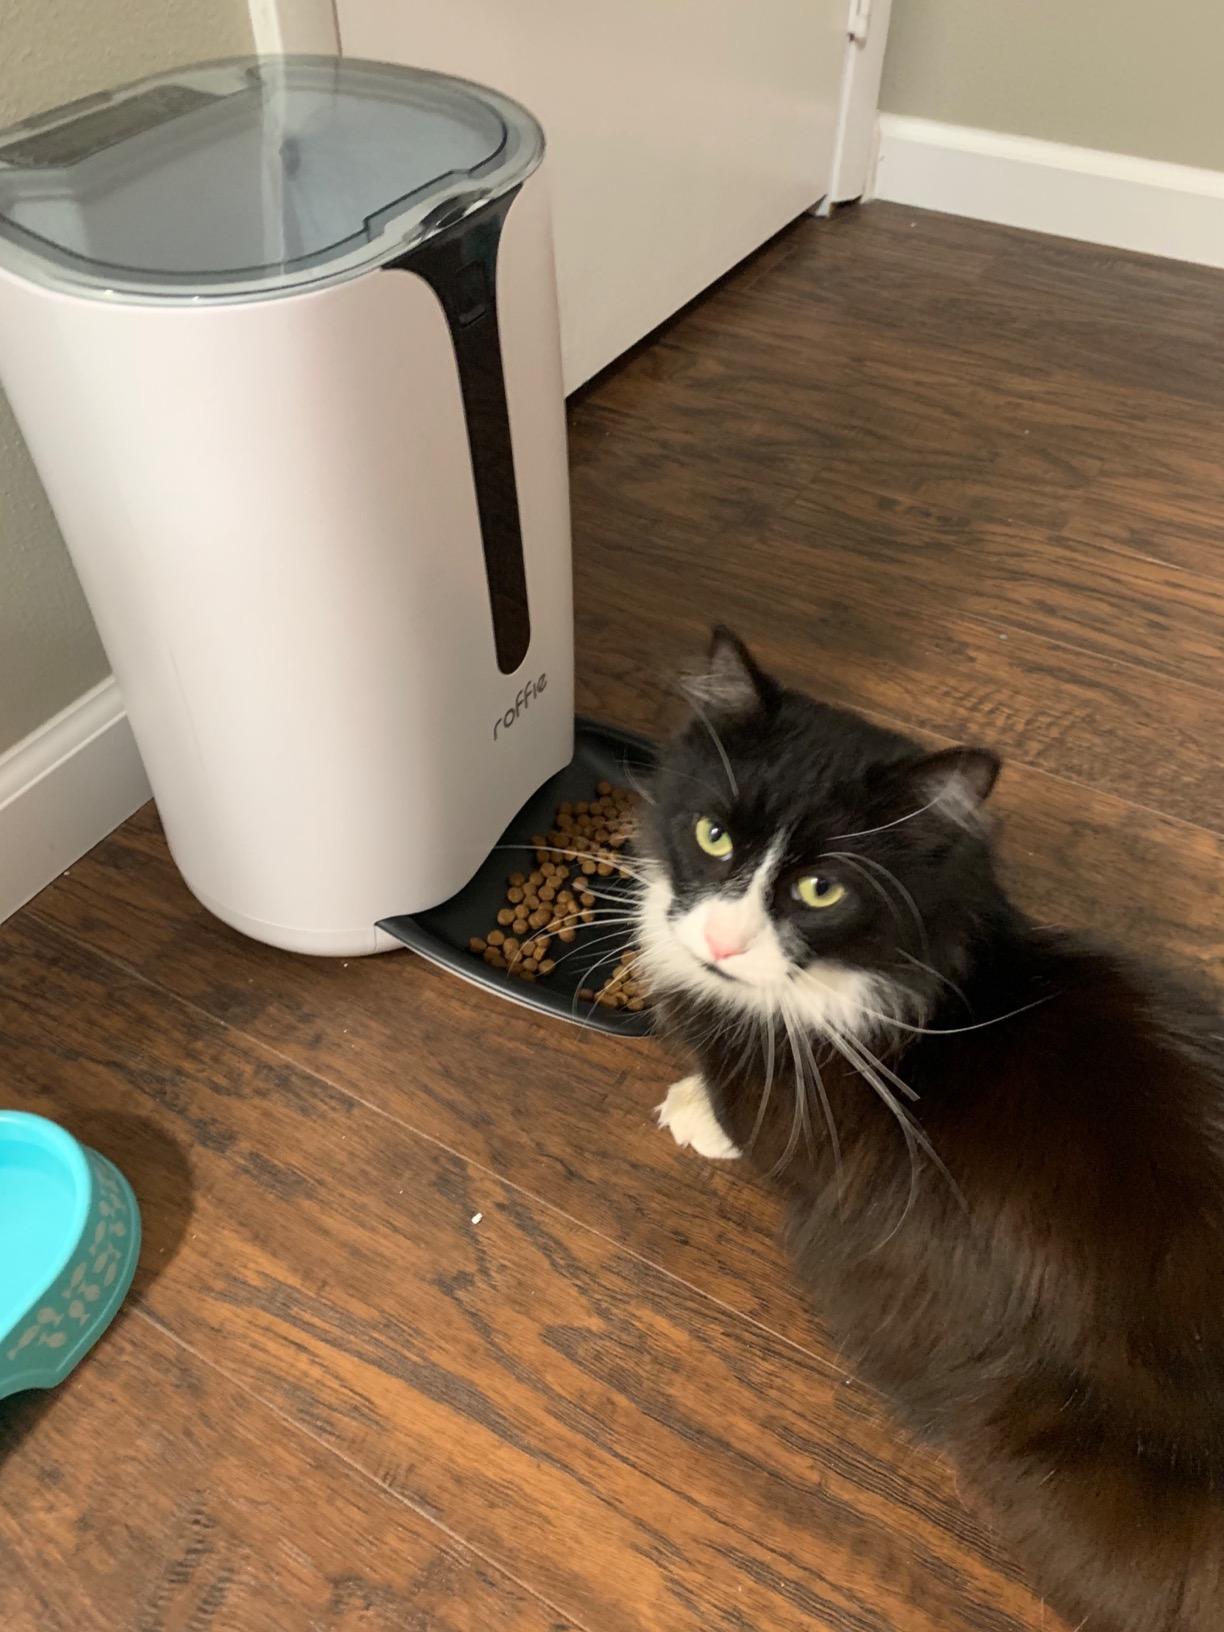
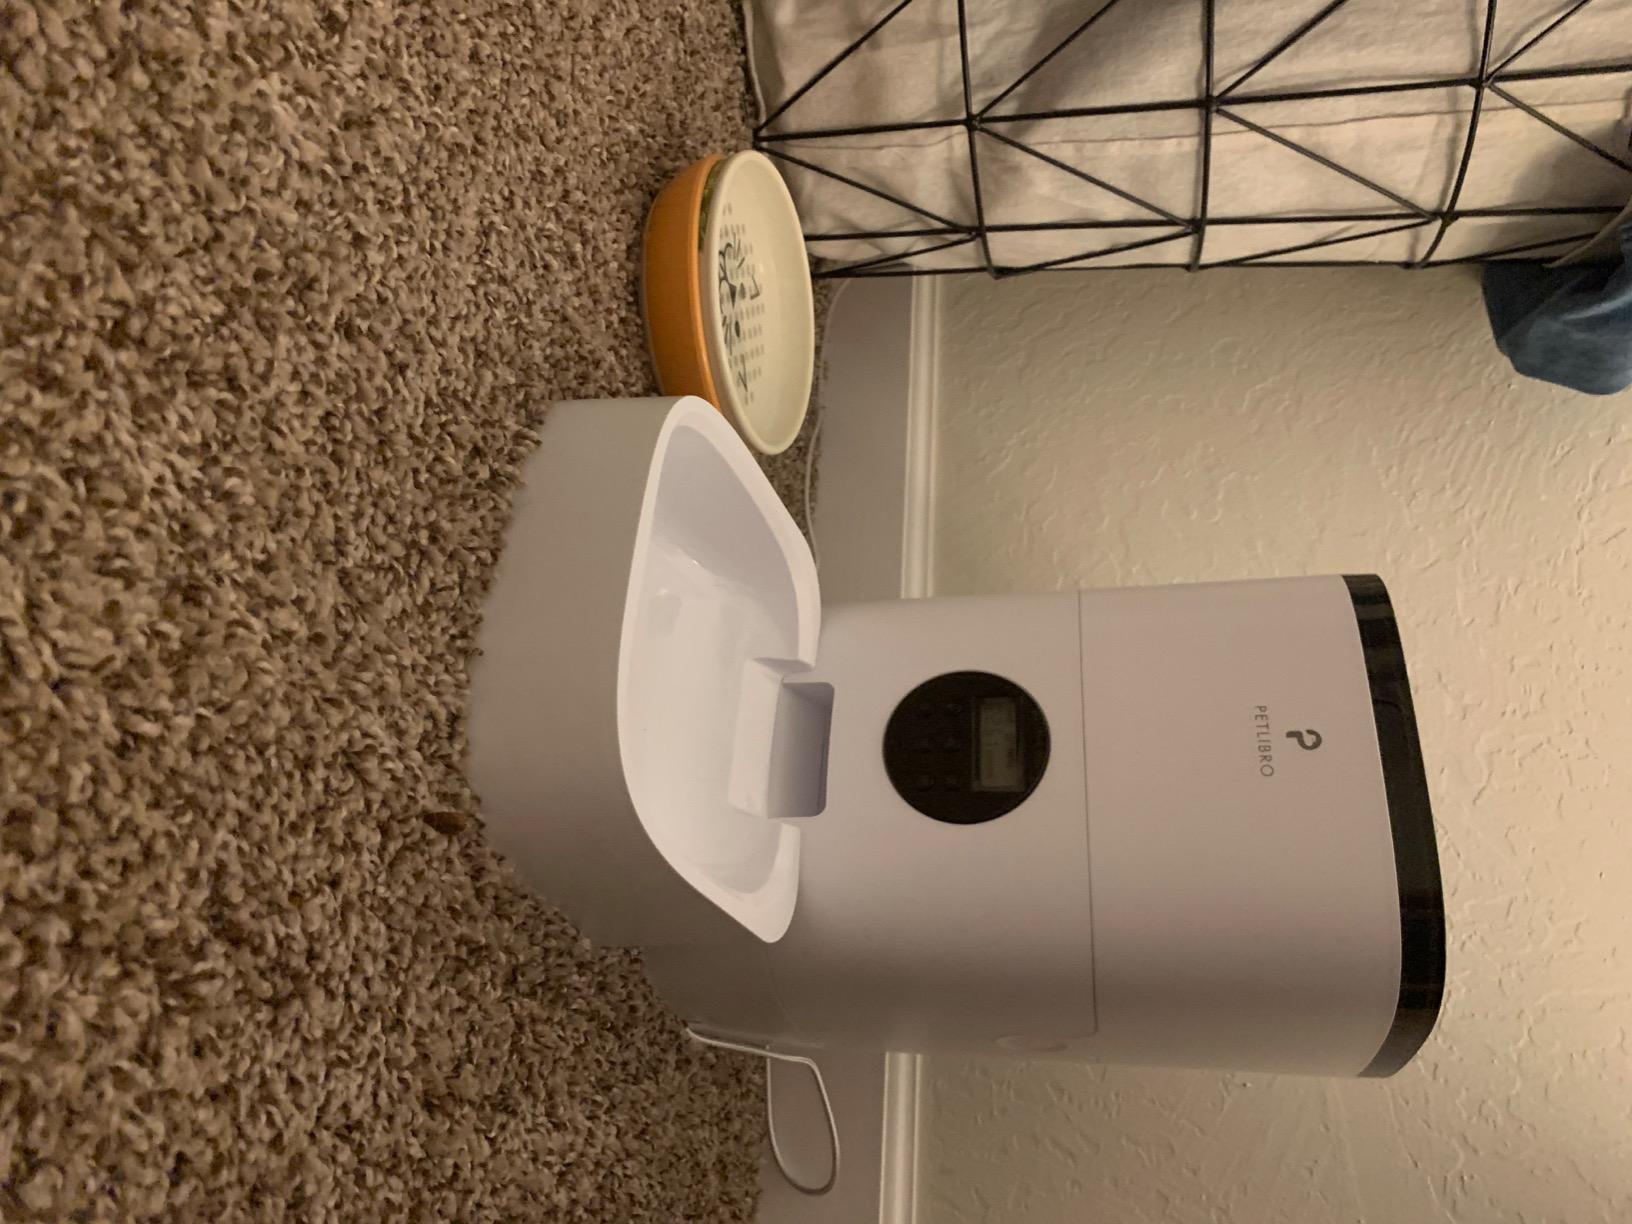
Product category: items_feeder
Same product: no